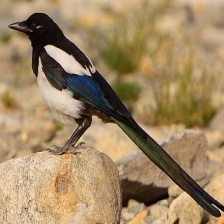
Species: EURASIAN MAGPIE
Scientific name: PICA PICA
ImageNet parent category: magpie